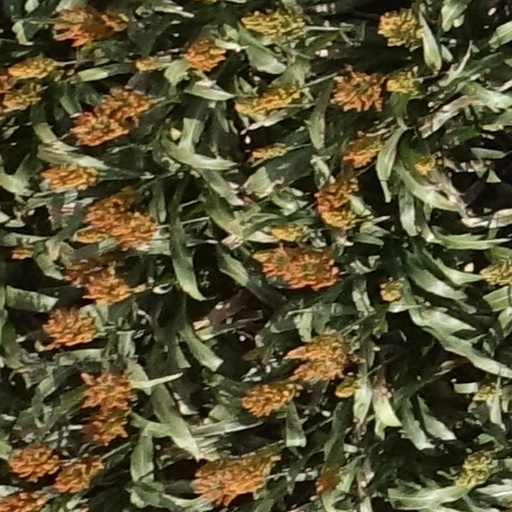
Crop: sorghum